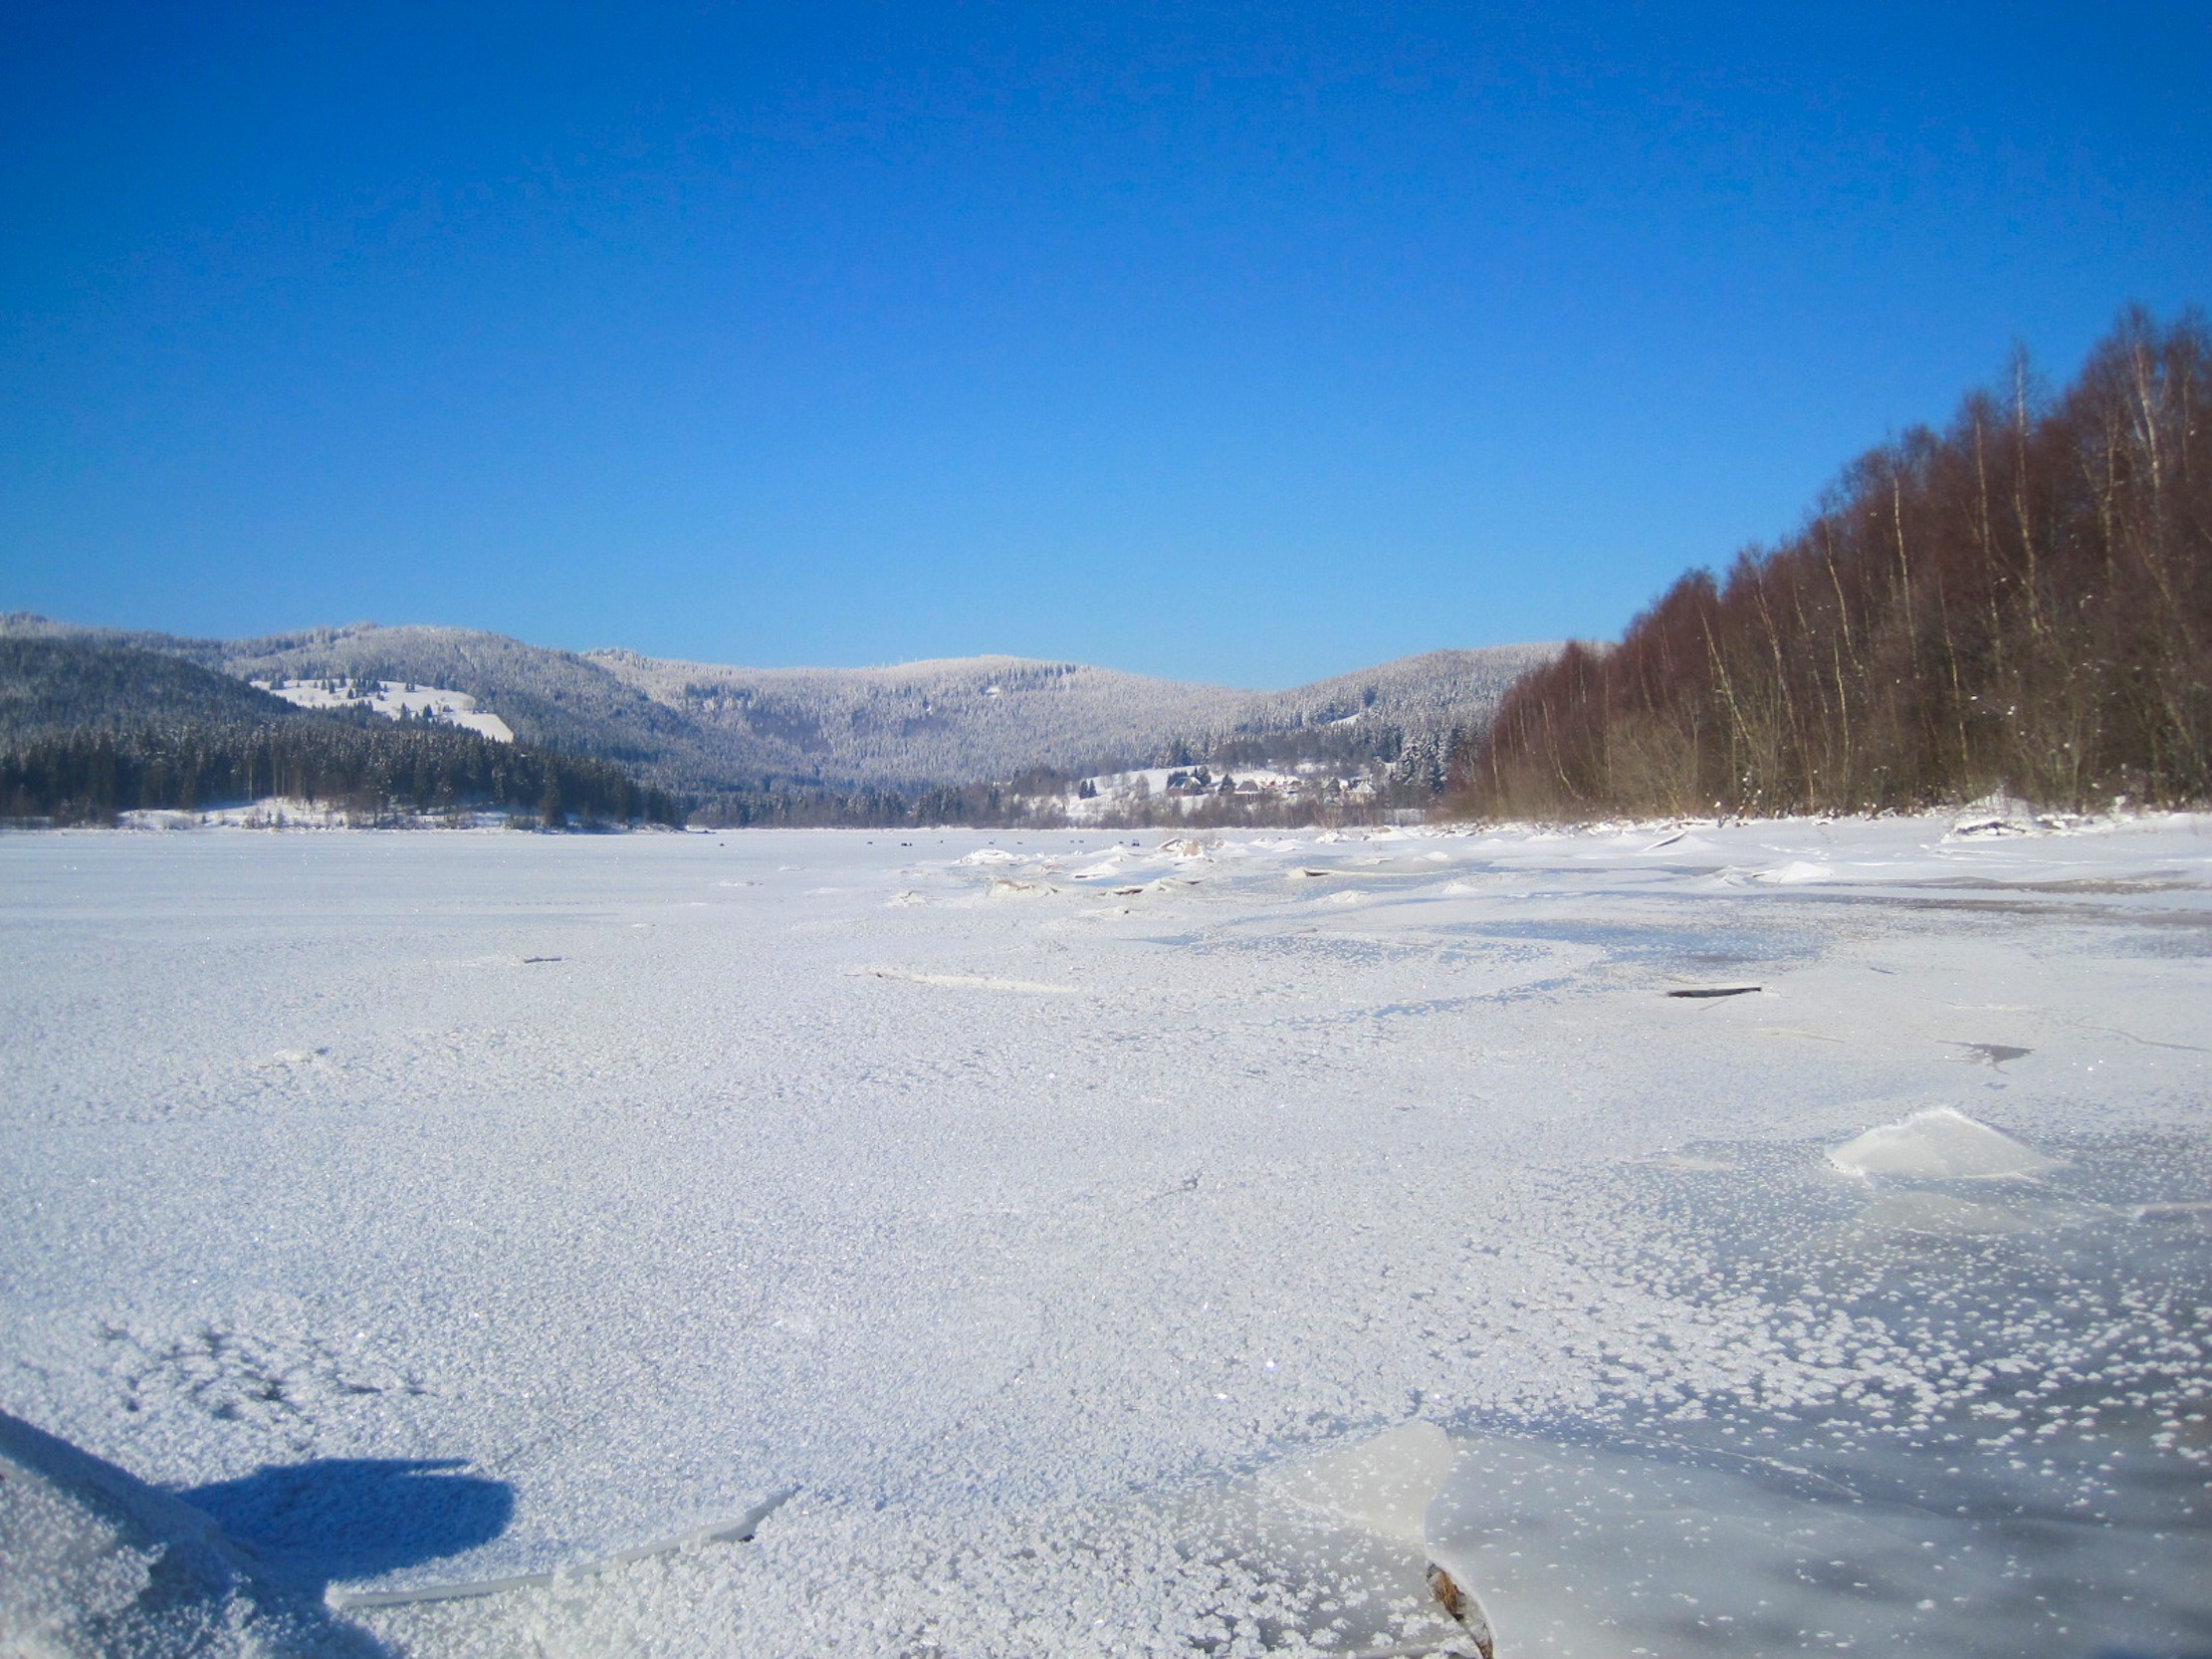
water, nature, forest, wilderness, mountain, snow, winter, sky, countryside, lake, mountain range, country, ice, peaceful, weather, frozen, arctic, season, trees, outside, mountains, plateau, beautiful, loch, piste, tundra, arctic ocean